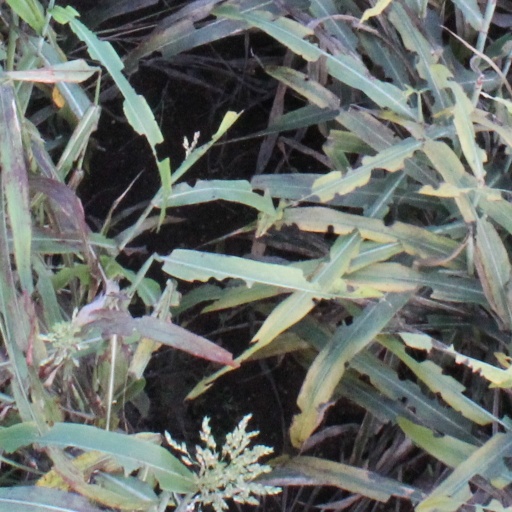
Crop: sorghum